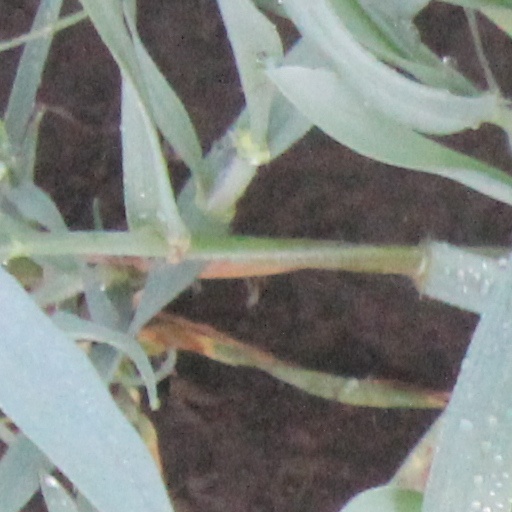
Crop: wheat